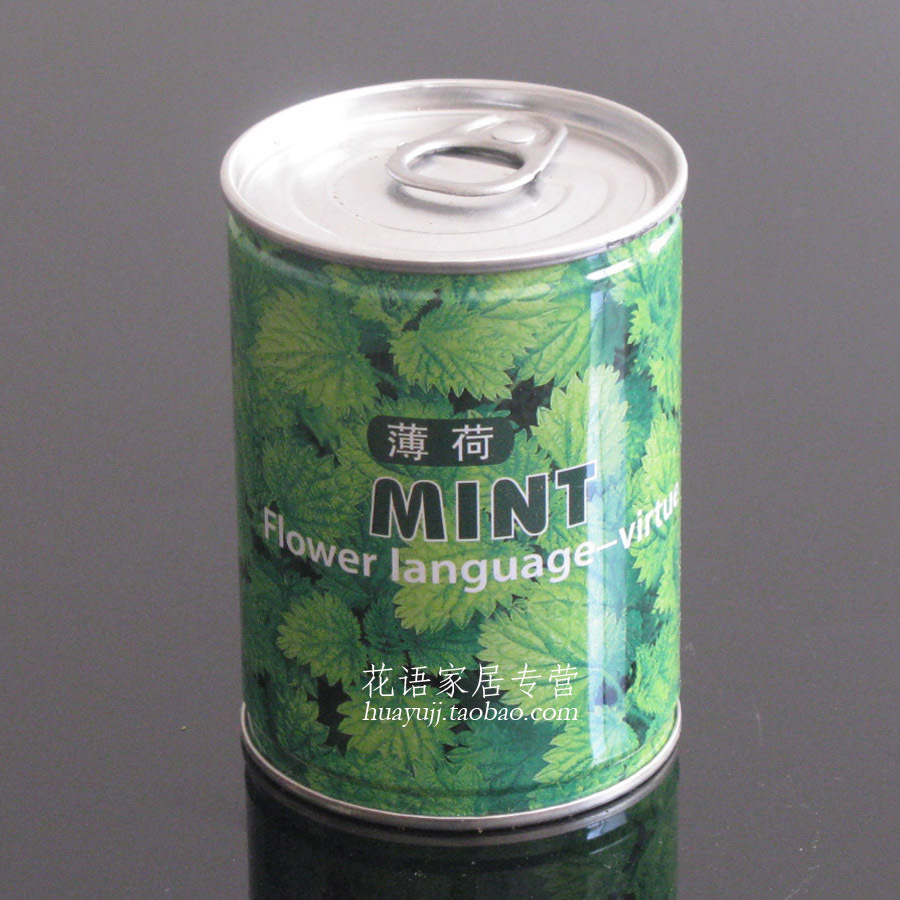
Label: metal